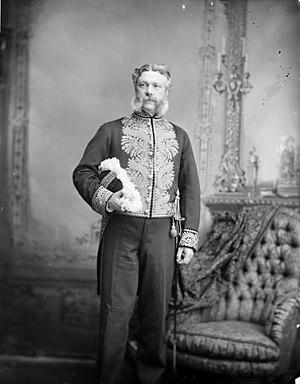
Lieut. Gov. Edgar Dewdney
Edgar Dewdney était un homme politique canadien né dans le Devonshire en Angleterre. Il servit comme Lieutenant-gouverneur de la province de Colombie-Britannique et des Territoires du Nord-Ouest.